Pieter Feddes van Harlingen

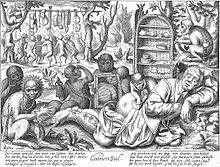

According to Houbraken, who only saw his etchings, he signed his name "P. Harlingensis". In 1612 he left Harlingen for Leeuwarden. He influenced Jacob Adriaensz Backer.